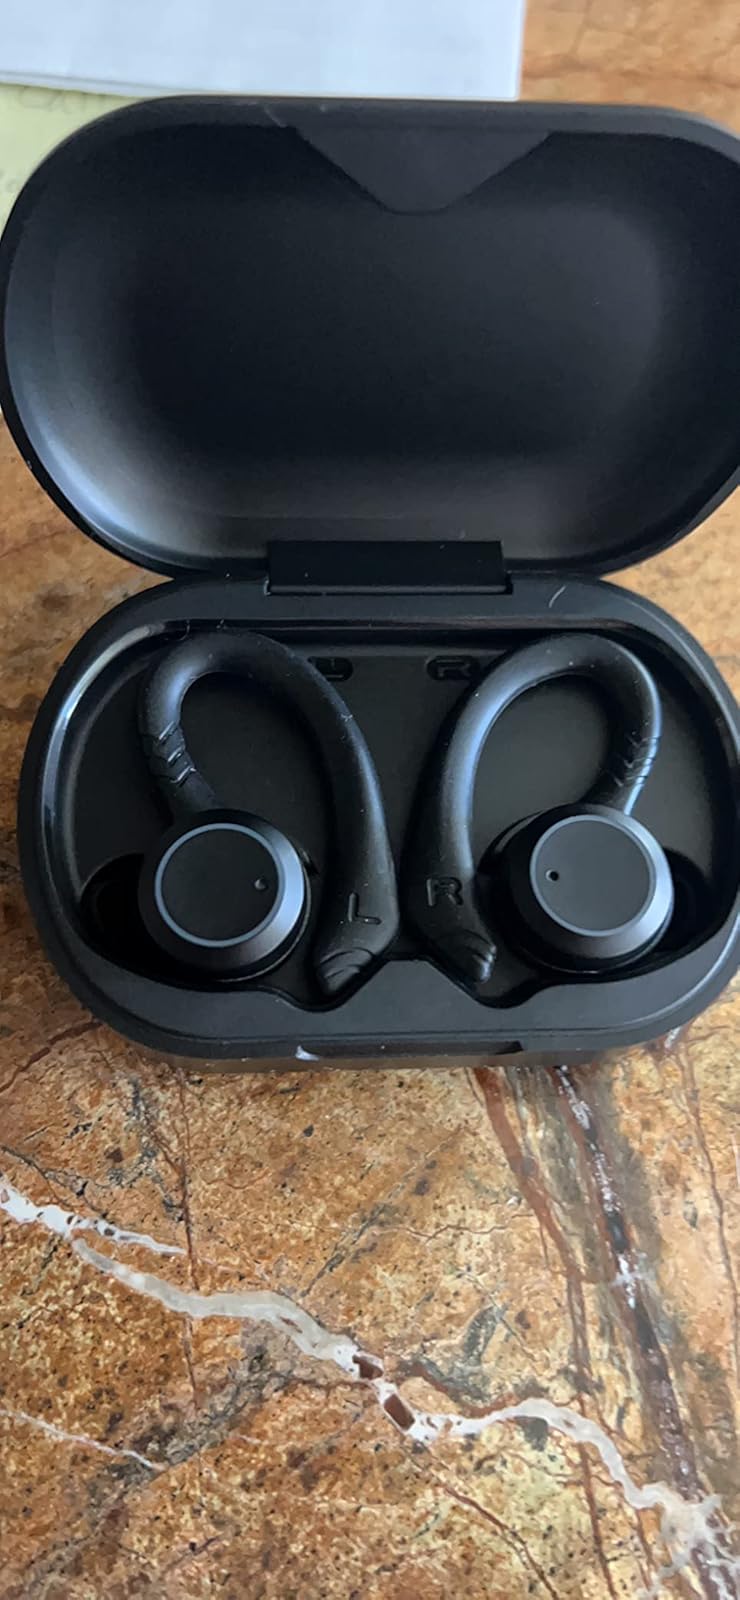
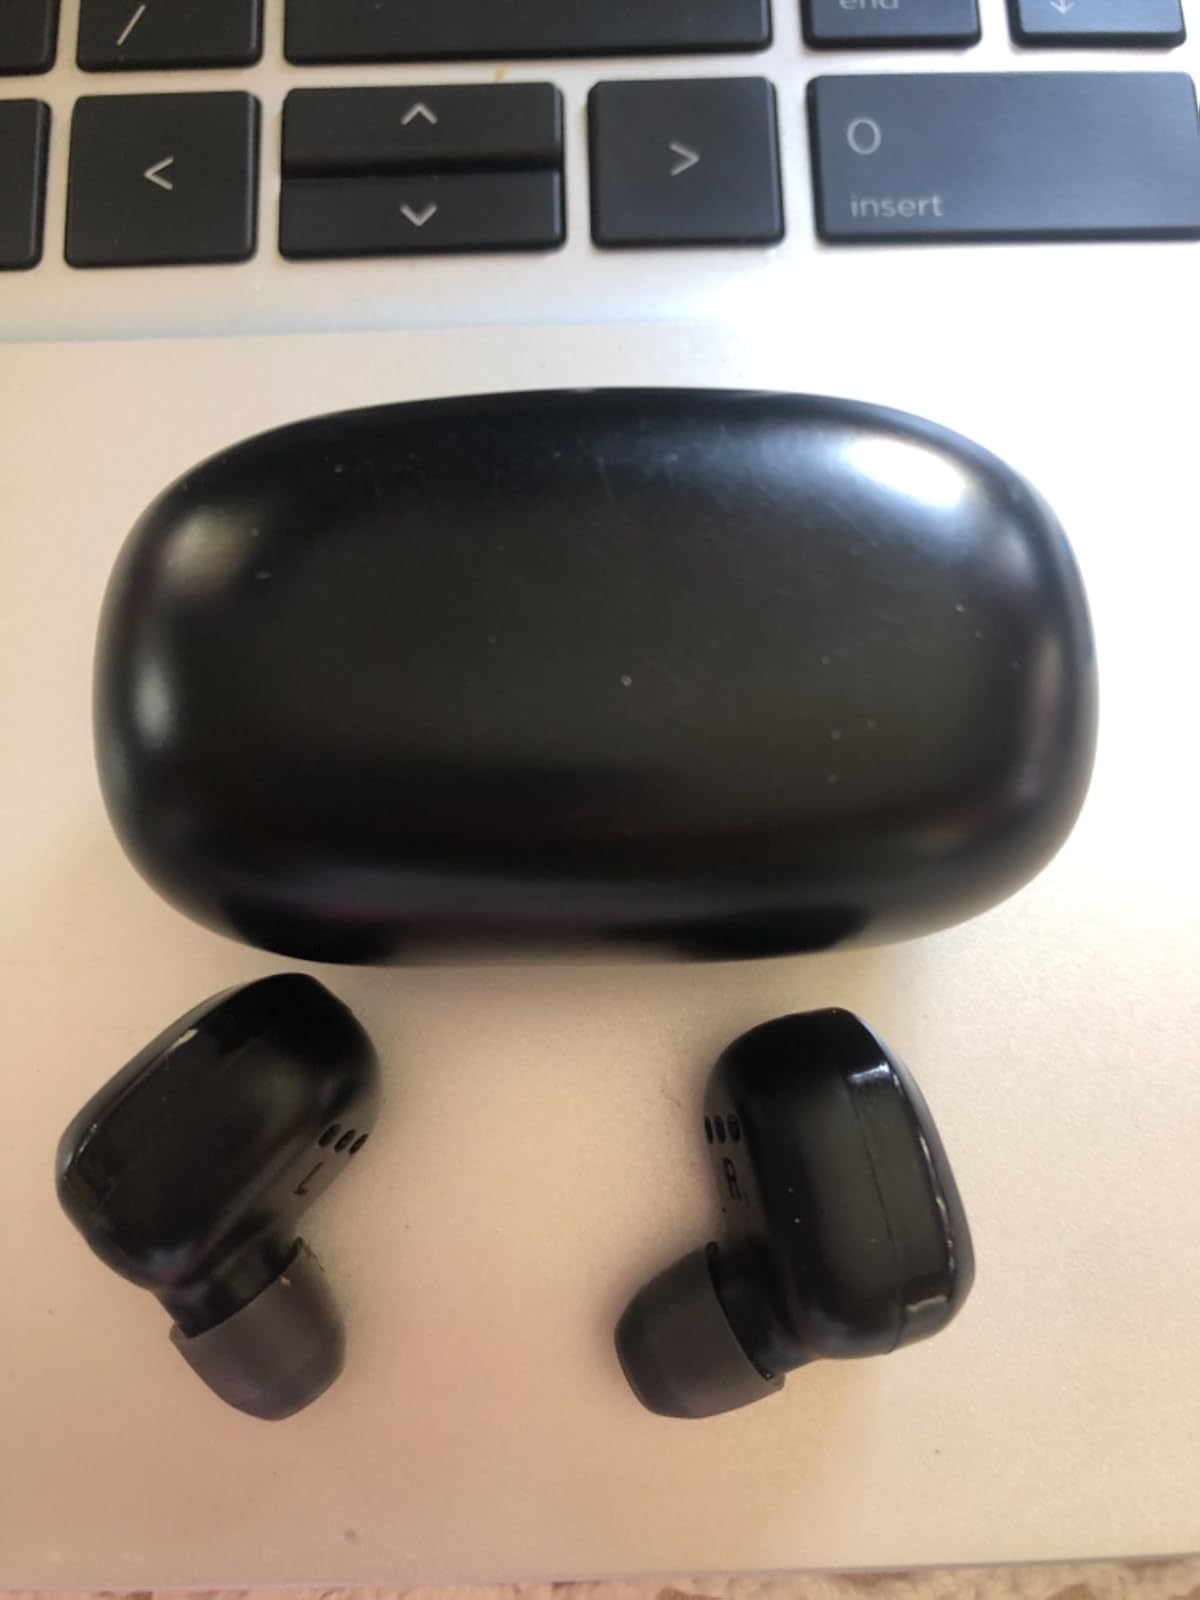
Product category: earbuds
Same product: no